James Shigeta

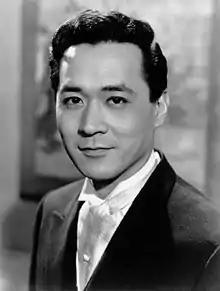
Shigeta in a publicity photo for "Bridge to the Sun" (1961)

James Saburo Shigeta (June 17, 1929 – July 28, 2014) was an American actor and singer. He was known for his roles in "The Crimson Kimono" (1959), "Walk Like a Dragon" (1960), "Flower Drum Song" (1961), "Bridge to the Sun" (1961), "Midway" (1976), "Die Hard" (1988), and "Mulan" (1998). In 1960, he won the Golden Globe Award for Most Promising Newcomer – Male, along with three other actors.